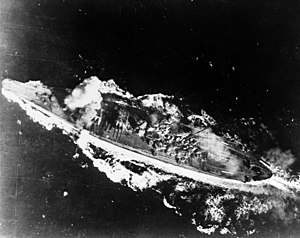
Slaget om Leyte Gulf / Slaget i Sibuyanhavet (24. oktober)
Yamato ramt af en bombe nær det forreste kanontårn i Sibuyanhavet.
Slaget om Leyte Gulf anses i almindelighed for at være det største søslag under 2. Verdenskrig og et af de største søslag i historien.